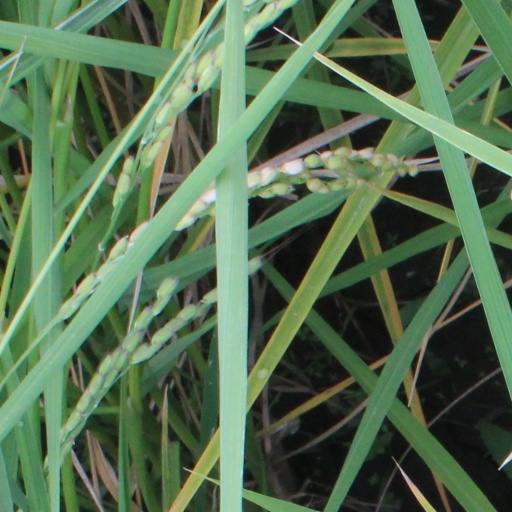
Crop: rice